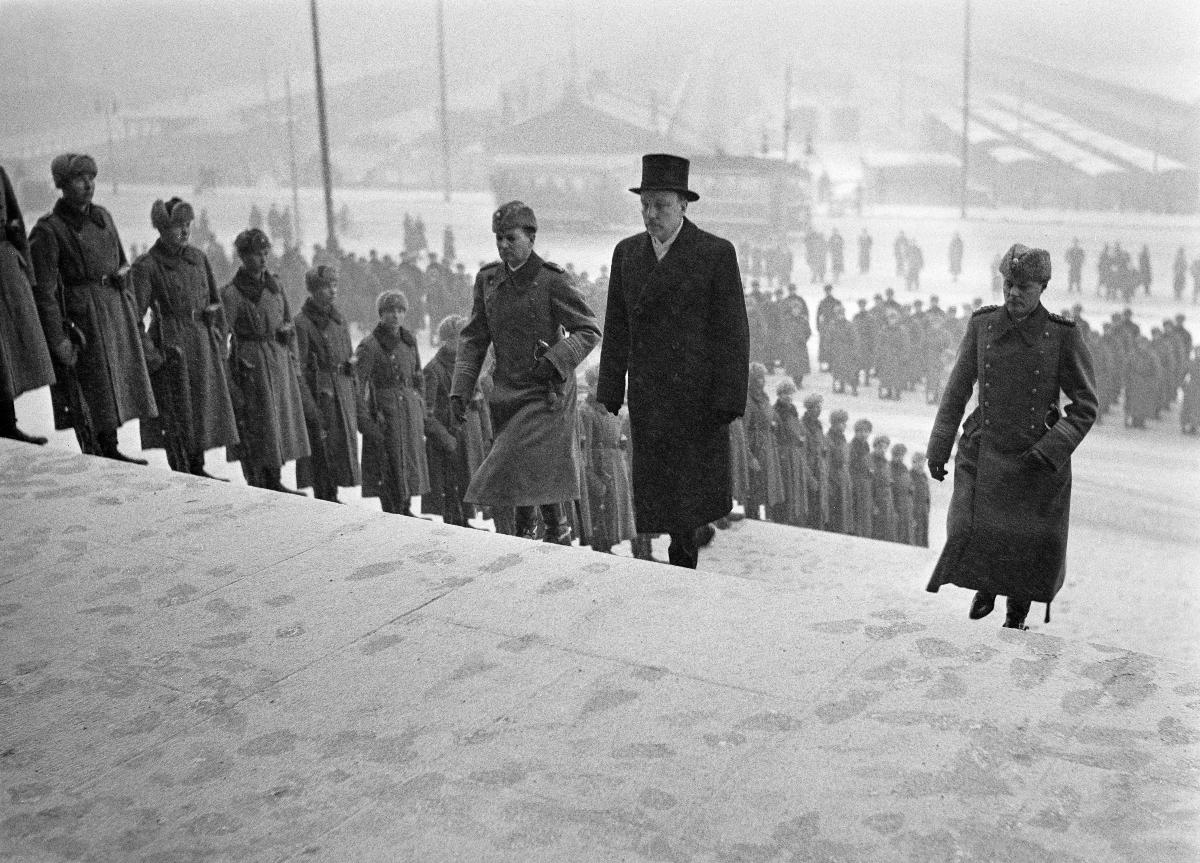
Presidentti Risto Ryti astuu virkaan
President Risto Ryti tillträder ämbetet; Risto Ryti enters the office as President of Finland
sisällön kuvaus: Risto Ryti astuu presidentinvirkaan Helsingissä 21.12.1940. Risto Ryti ja adjutantti, eversti Paasonen saapuvat Eduskuntatalolle. content description: Risto Ryti enters office as President of Finland in Helsinki 21.12.1940. Risto Ryti and adjutant, Colonel Paasonen arrive at the Parliament house. innehållsbeskrivning: Risto Ryti tillträder presidentsämbetet i Helsingfors 21.12.1940. Risto Ryti och adjutanten, överste Paasonen anländer till Riksdagshuset.
Kuvaaja: Sundström, Hugo, kuvaaja
Vuosi: 1940
Paikka: Suomi, Uusimaa, Helsinki
Aiheet: Ryti, Risto; HBL; presidentit; virkaanastujaiset; presidents; Finnish presidents; inaugural; presidenter; installation